Antonio Piccolo

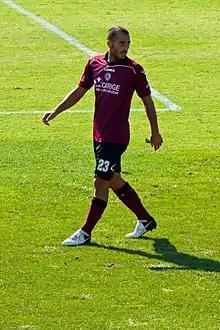
Antonio Piccolo Livorno's player 2012/2013

Antonio Piccolo (born 7 April 1988) is an Italian footballer who plays as an attacking midfielder.